Revenue stamps of Guatemala

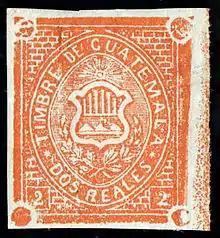
The 2 real stamp from the first revenue stamps of Guatemala.

The first adhesive revenue stamps of Guatemala were issued in 1868 and preceded the first postage stamps of that country by three years.